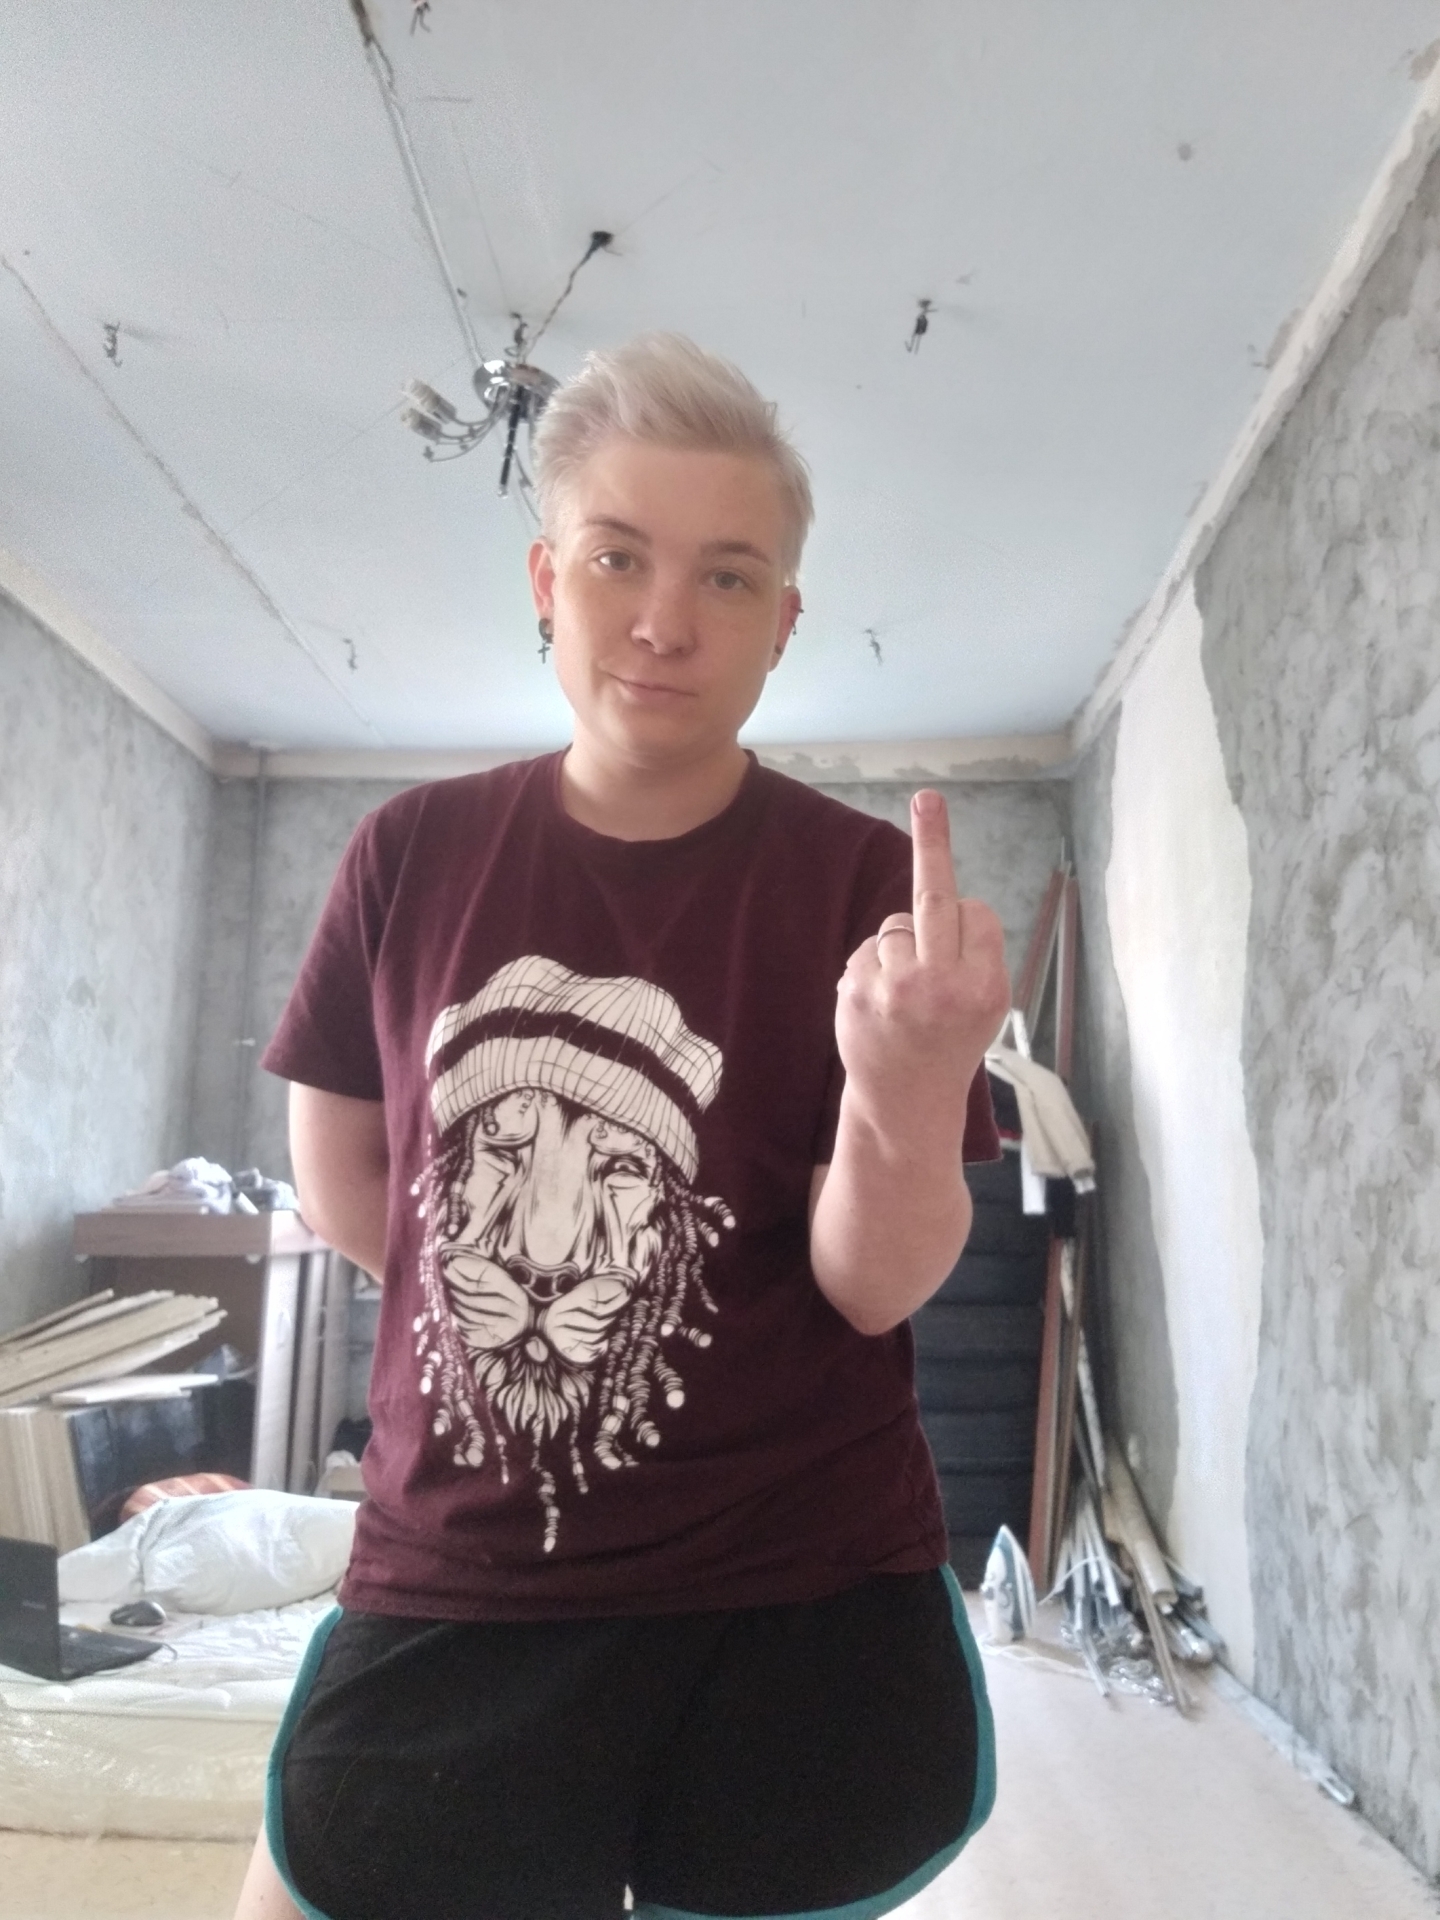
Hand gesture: middle_finger